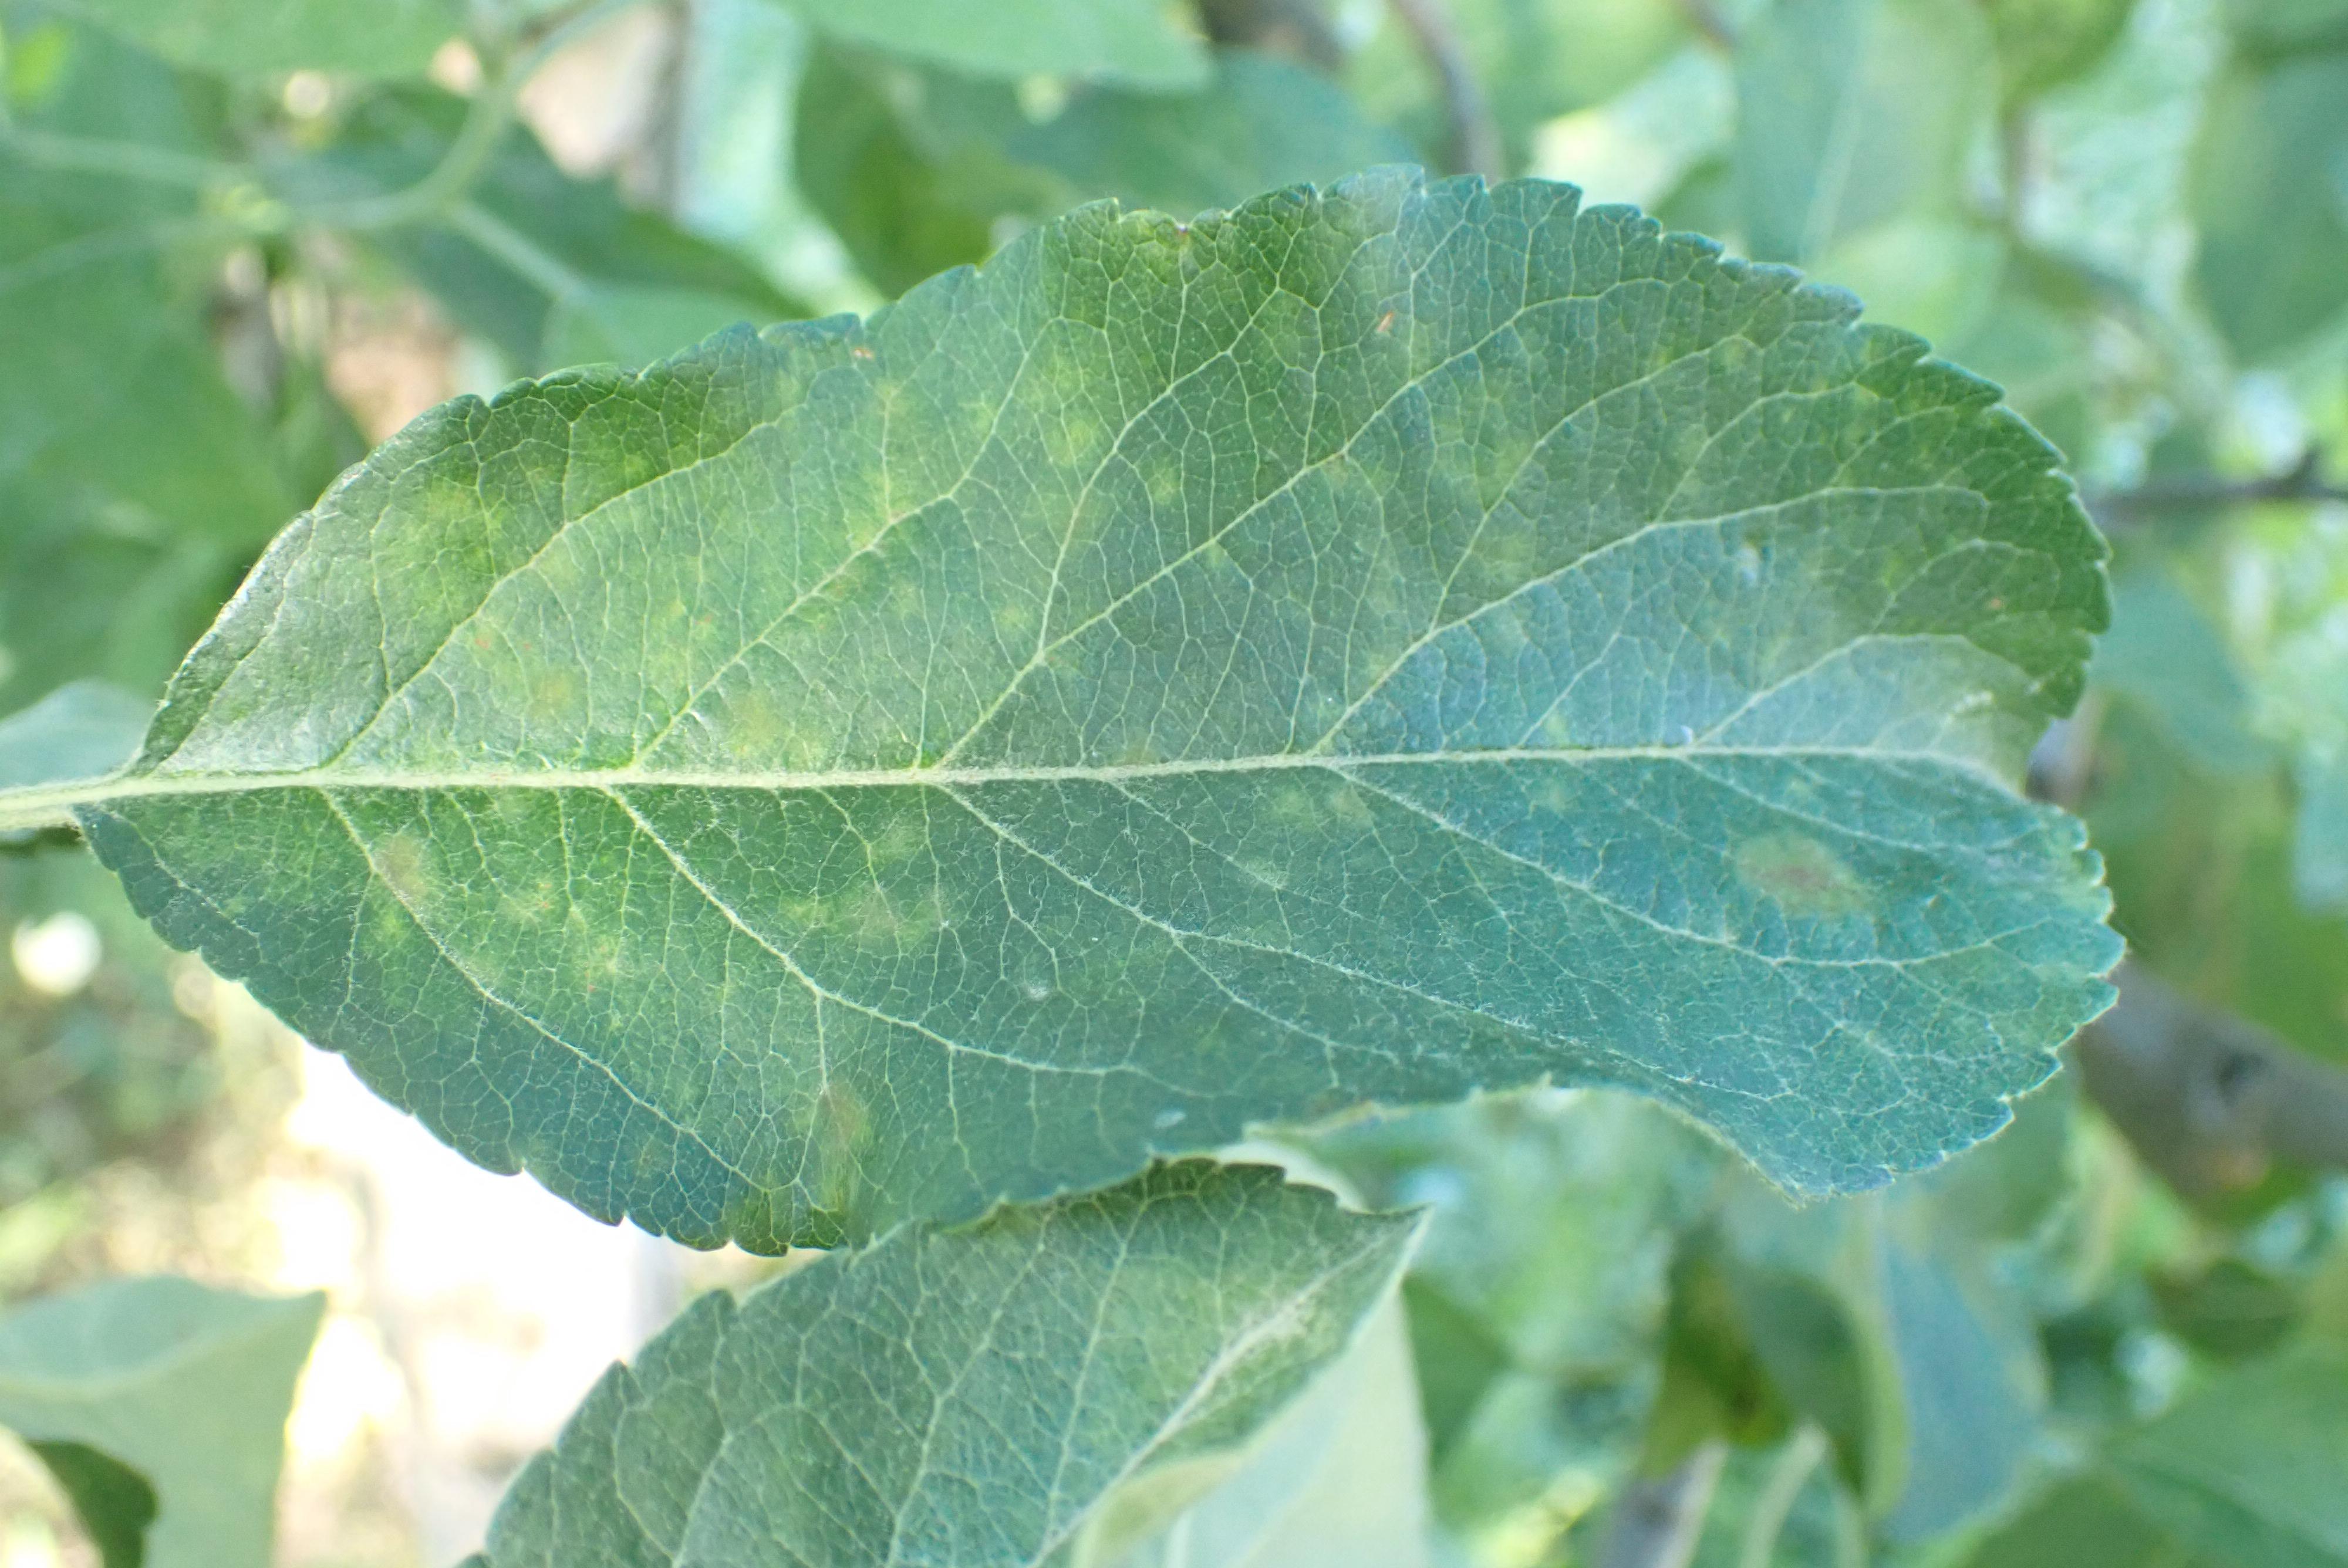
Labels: scab